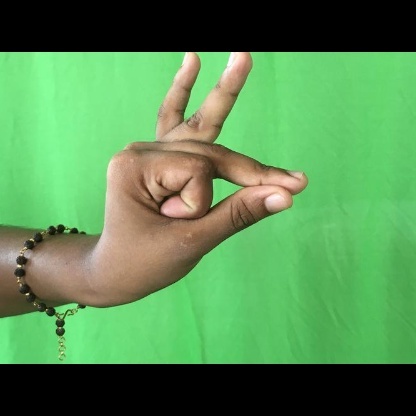
Mudra: Bramaram